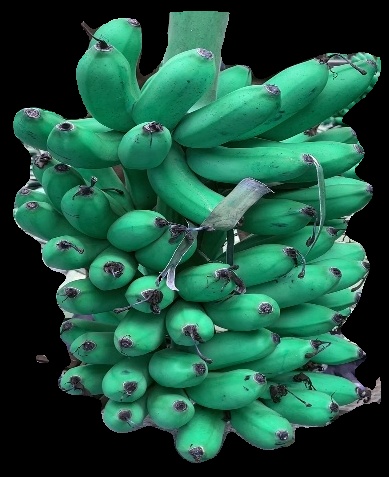
Variety: rasbale
Grade: grade1